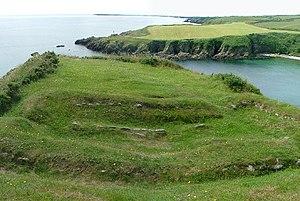
Cronk ny Merriu est un promontoire fortifié situé au sud de l'île de Man, à Port Grenaugh, près de Santon, à mi-chemin à peu près entre Castletown et Douglas. Son nom mannois est dû à une mauvaise interprétation des ruines, qui étaient jadis considérées comme celles d'un site funéraire. Les ruines qu'on y trouve sont en fait celles de propriétés agricoles. Elles sont datées de l'Âge du fer et sont l'œuvre de populations celtes. Le site a toutefois été réaménagé lors de l'occupation viking de l'île.